Princess Cecilia of Sweden

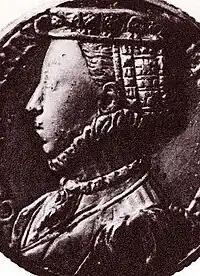
Princess Cecilia of Sweden

Cecilia of Sweden (Swedish: "Cecilia Gustavsdotter Vasa"; 16 November 1540 – 27 January 1627), was Princess of Sweden as the daughter of King Gustav I and his second wife, Margaret Leijonhufvud, and Margravine of Baden-Rodemachern as the wife of Christopher II, Margrave of Baden-Rodemachern. She is the most famous daughter of Gustav I, known for a courtship scandal in connection with a sister's wedding and for a lengthy stay in England under Elizabeth I where her first child was born.